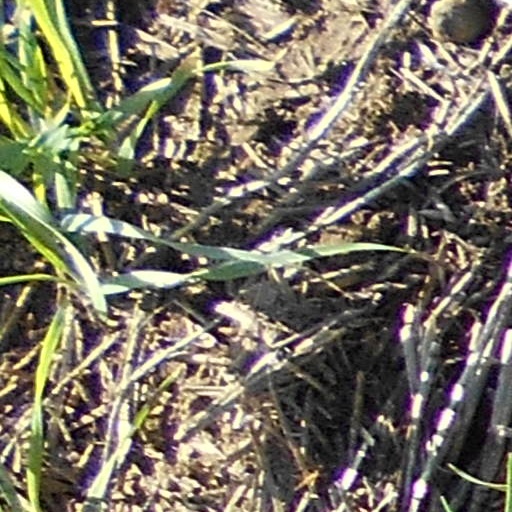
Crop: wheat